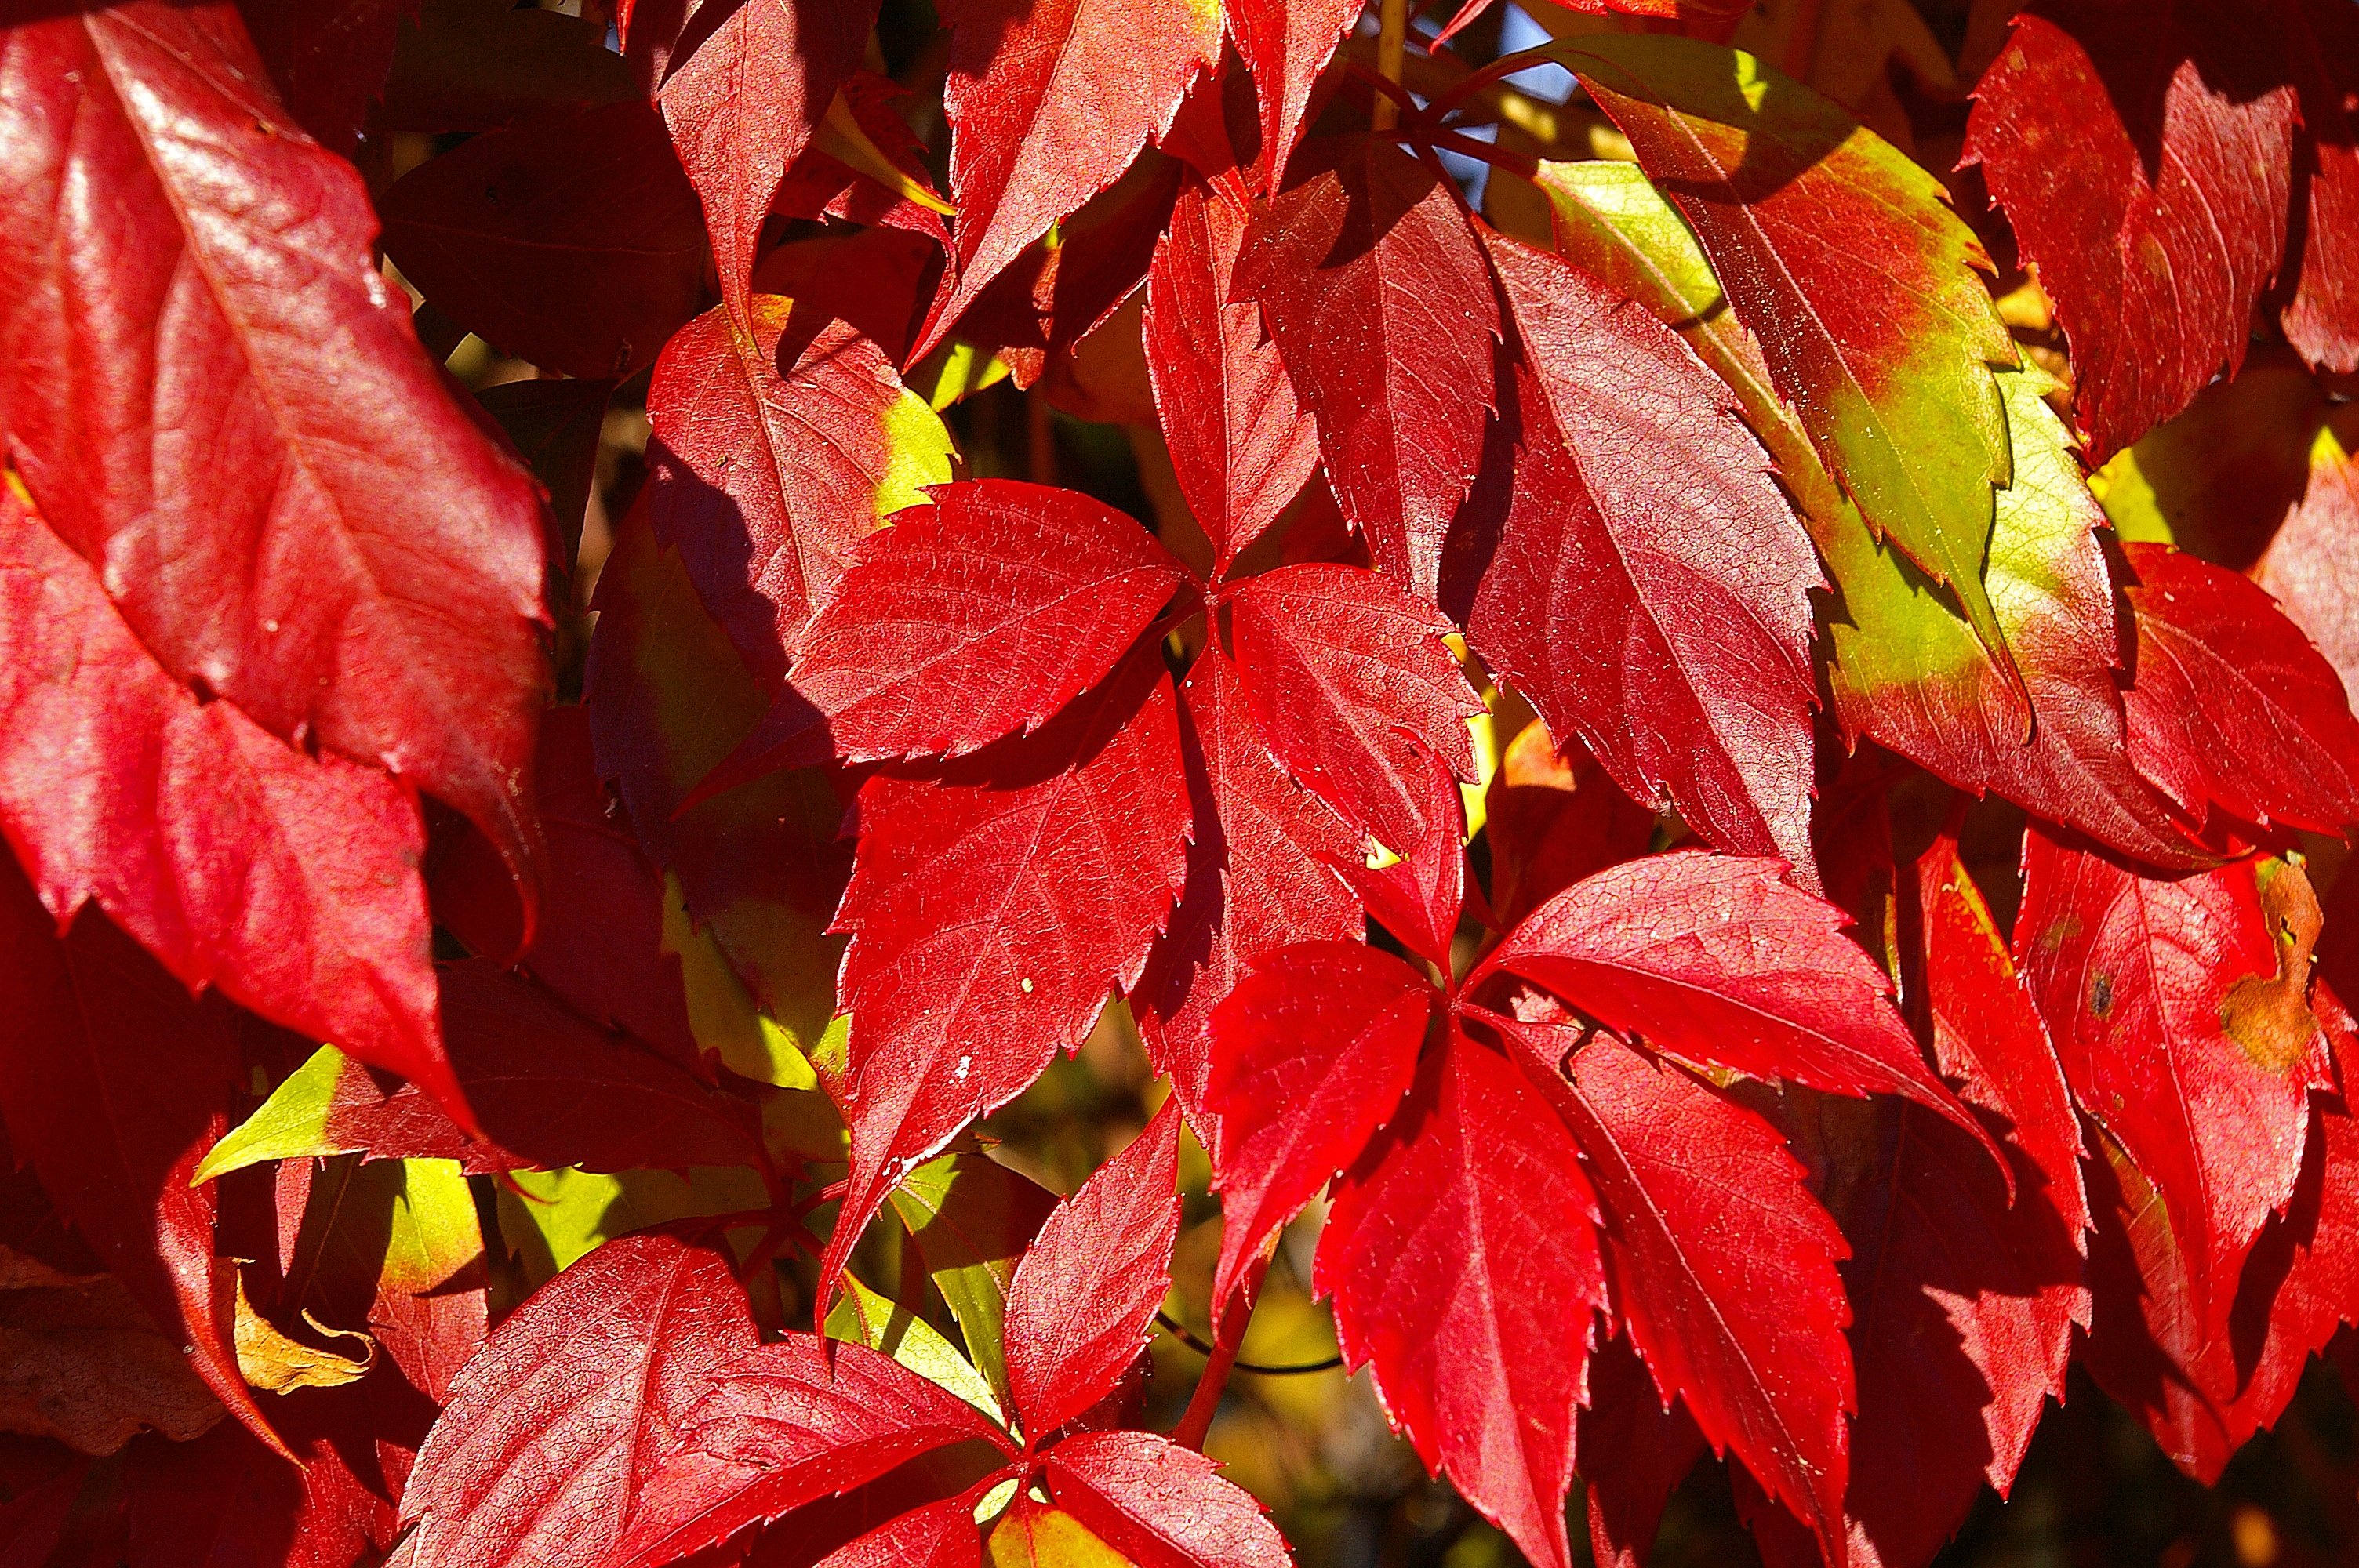
tree, nature, branch, plant, vine, leaf, flower, petal, building, wall, wild, red, color, autumn, facade, climber, garden, flora, season, maple tree, maple leaf, emerge, leaves, shrub, fall foliage, autumn colours, fouling, wine partner, hauswand, entwine, flowering plant, grape crop, rank growths, ingrowing, whip vine, climbing mauerwein, woody plant, land plant